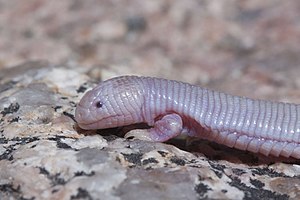
Ajolote
Bipes biporus
Ajolote er en ormeøgle fra familien Bipedidae, der er endemisk til Baja California, Mexico. Den er en af fire arter af Amphisbaenia der har ben. Det bør ikke forveksles med Axolotl, en salamander, som normalt kaldes ajolote på spansk.